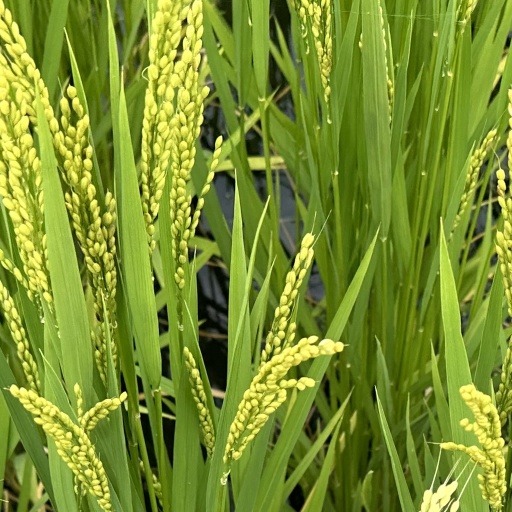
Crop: rice